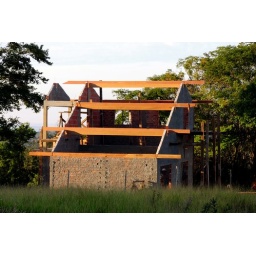
wooden beams over my home